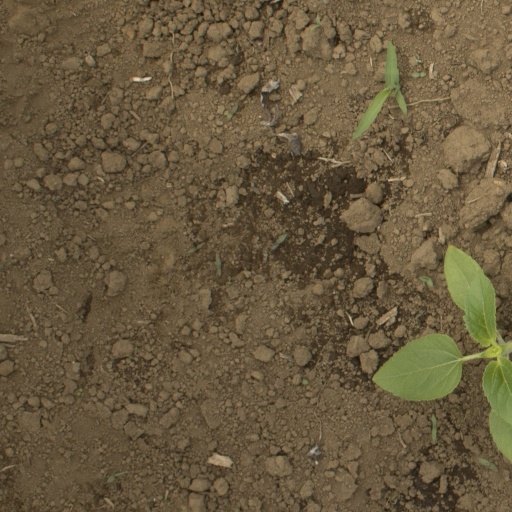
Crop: Jerusalem artichoke